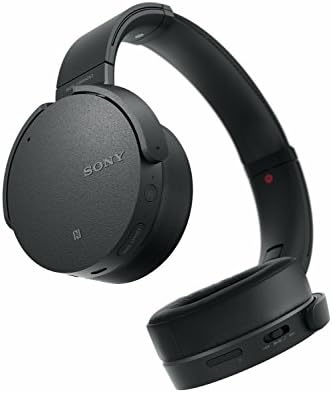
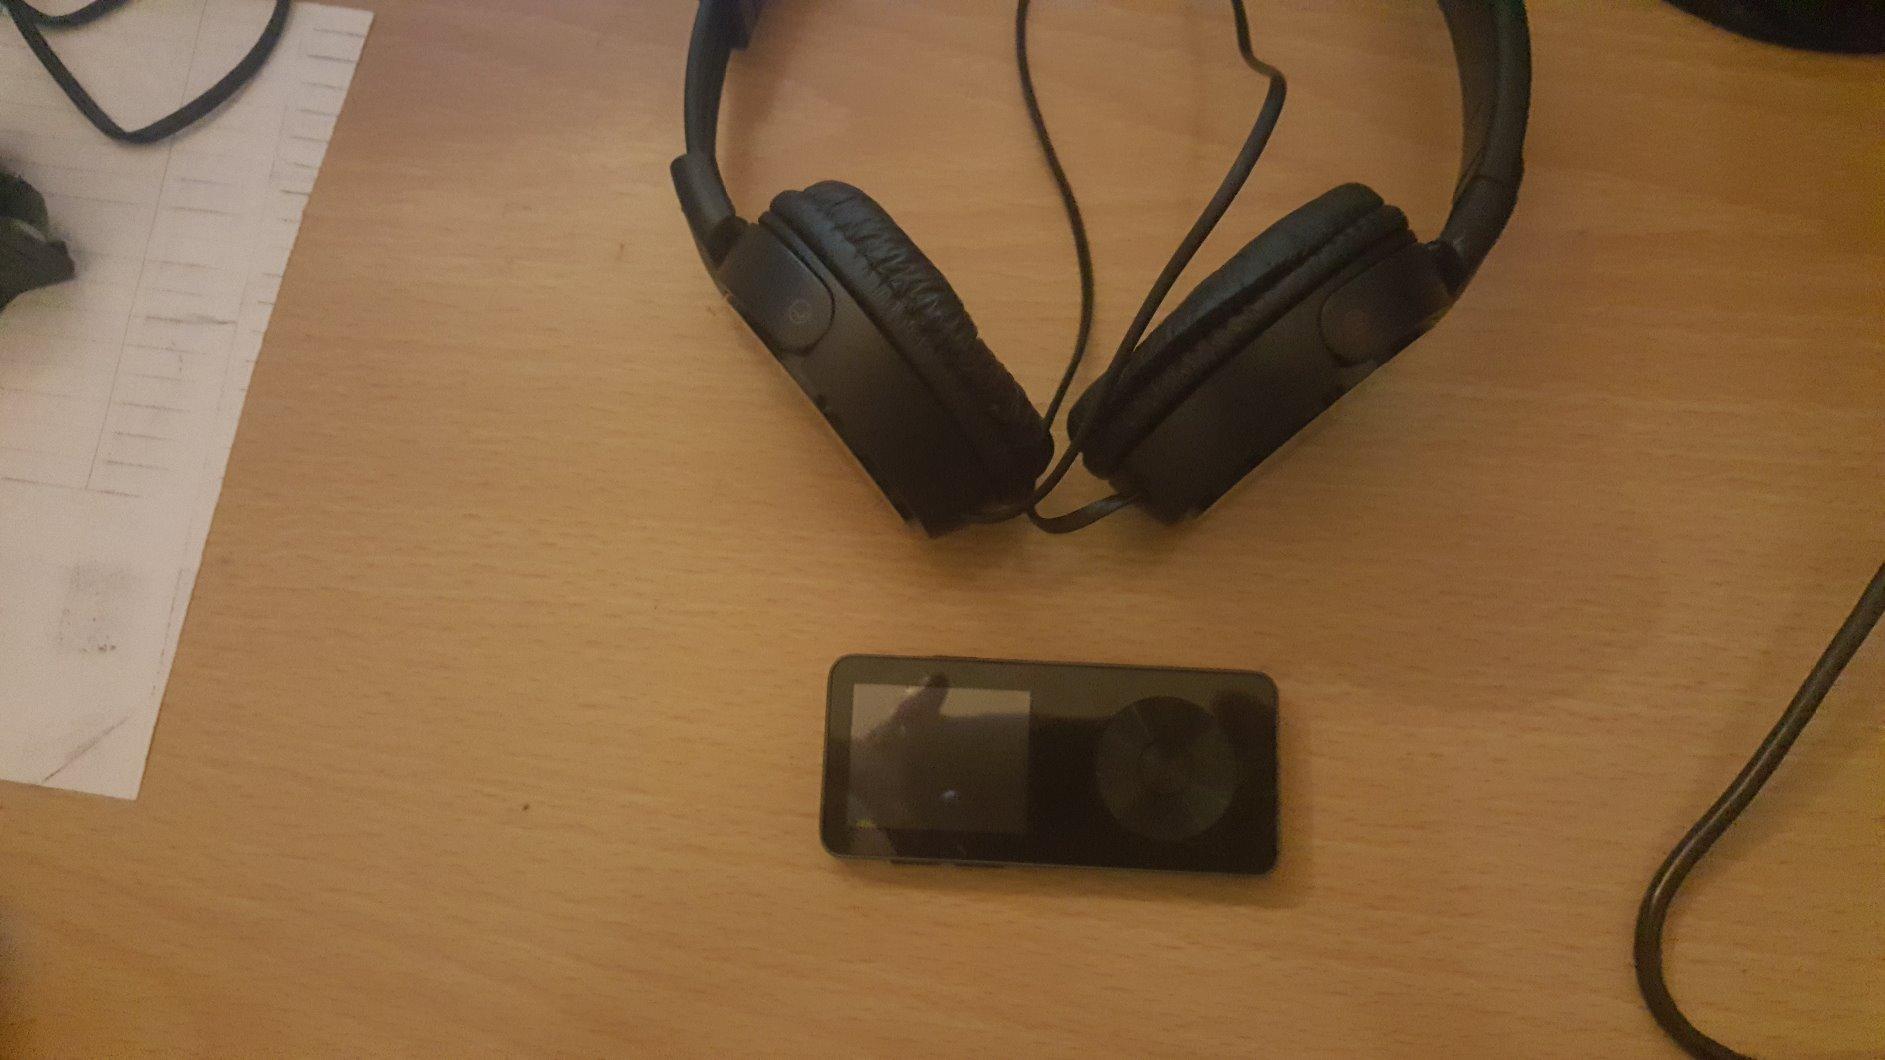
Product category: headphones
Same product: no